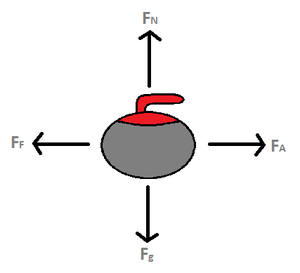
La physique du curling doit être analysée et comprise pour permettre de mieux maîtriser et pratiquer ce sport d'origine écossaise.